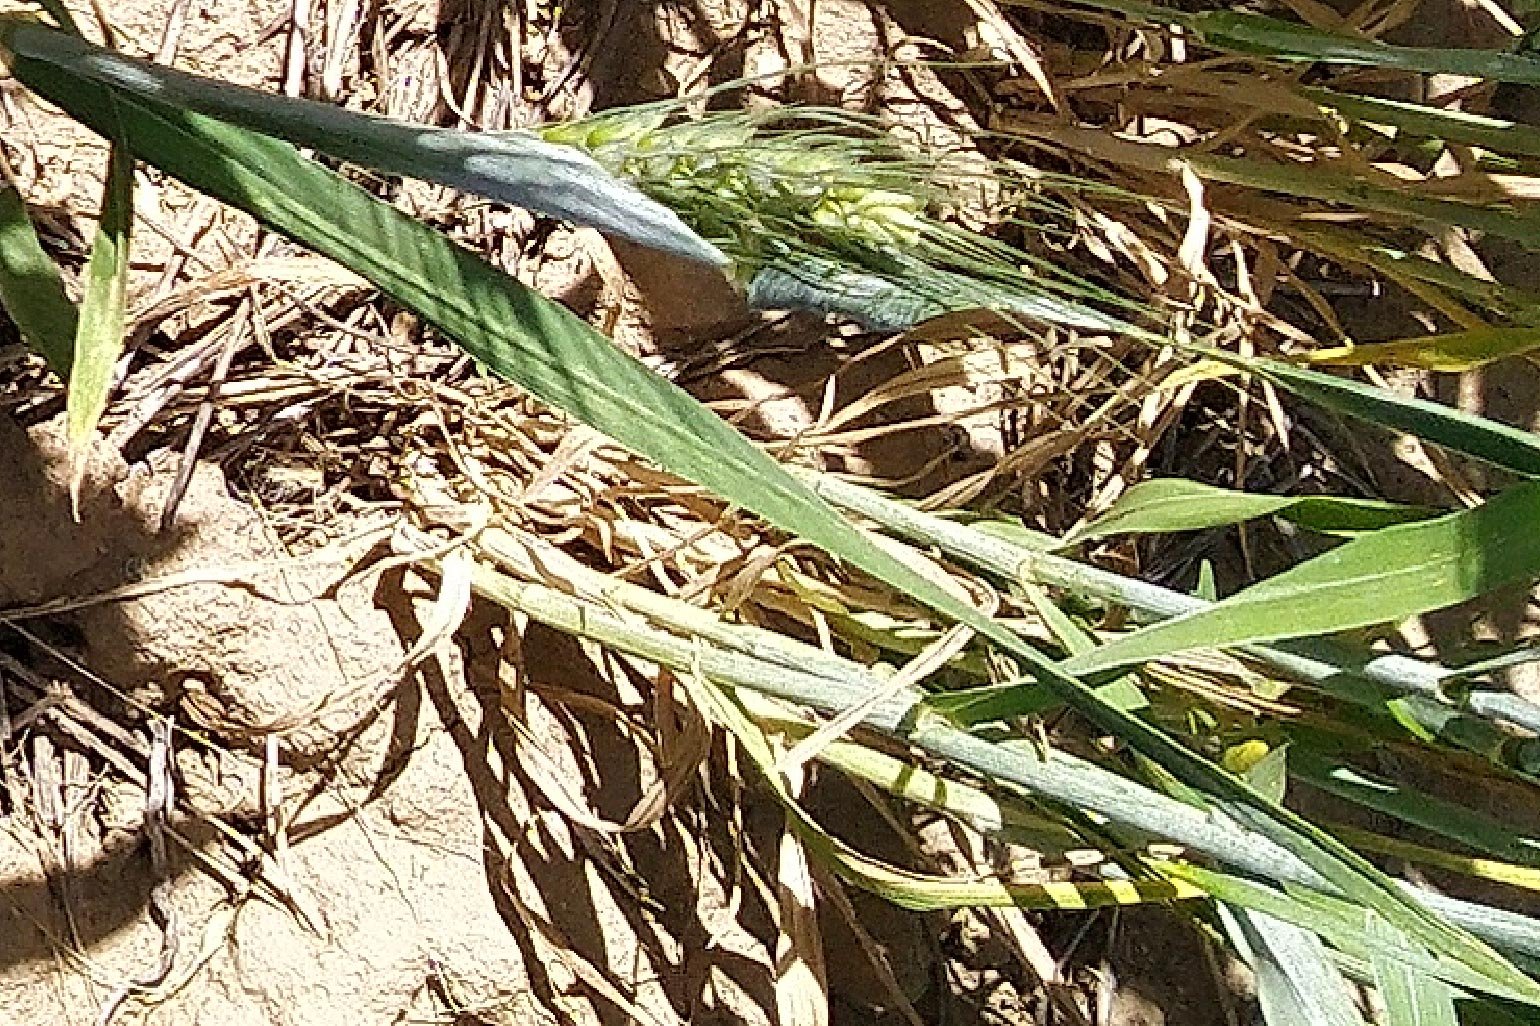
Label: Wheat___Healthy